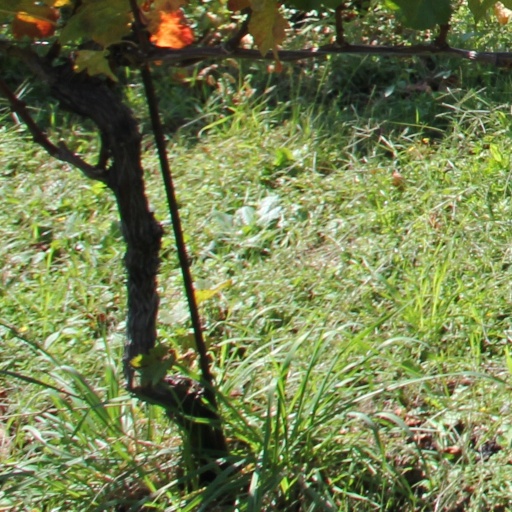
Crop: grape